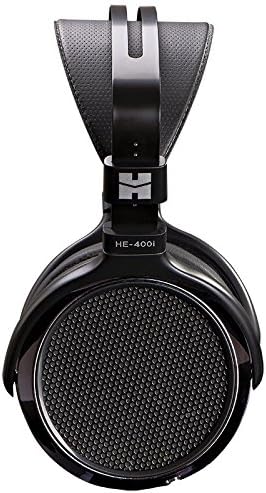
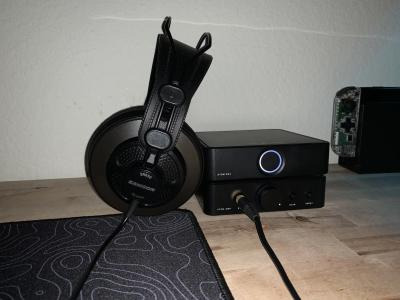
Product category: headphones
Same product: no